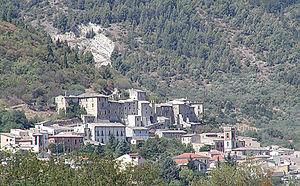
Vittorito est une commune de la province de L'Aquila dans la région Abruzzes en Italie.